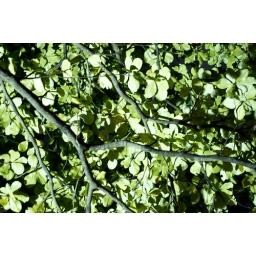
green leaves, white light.(shots from the first night of my dad's visit in Bangkok)